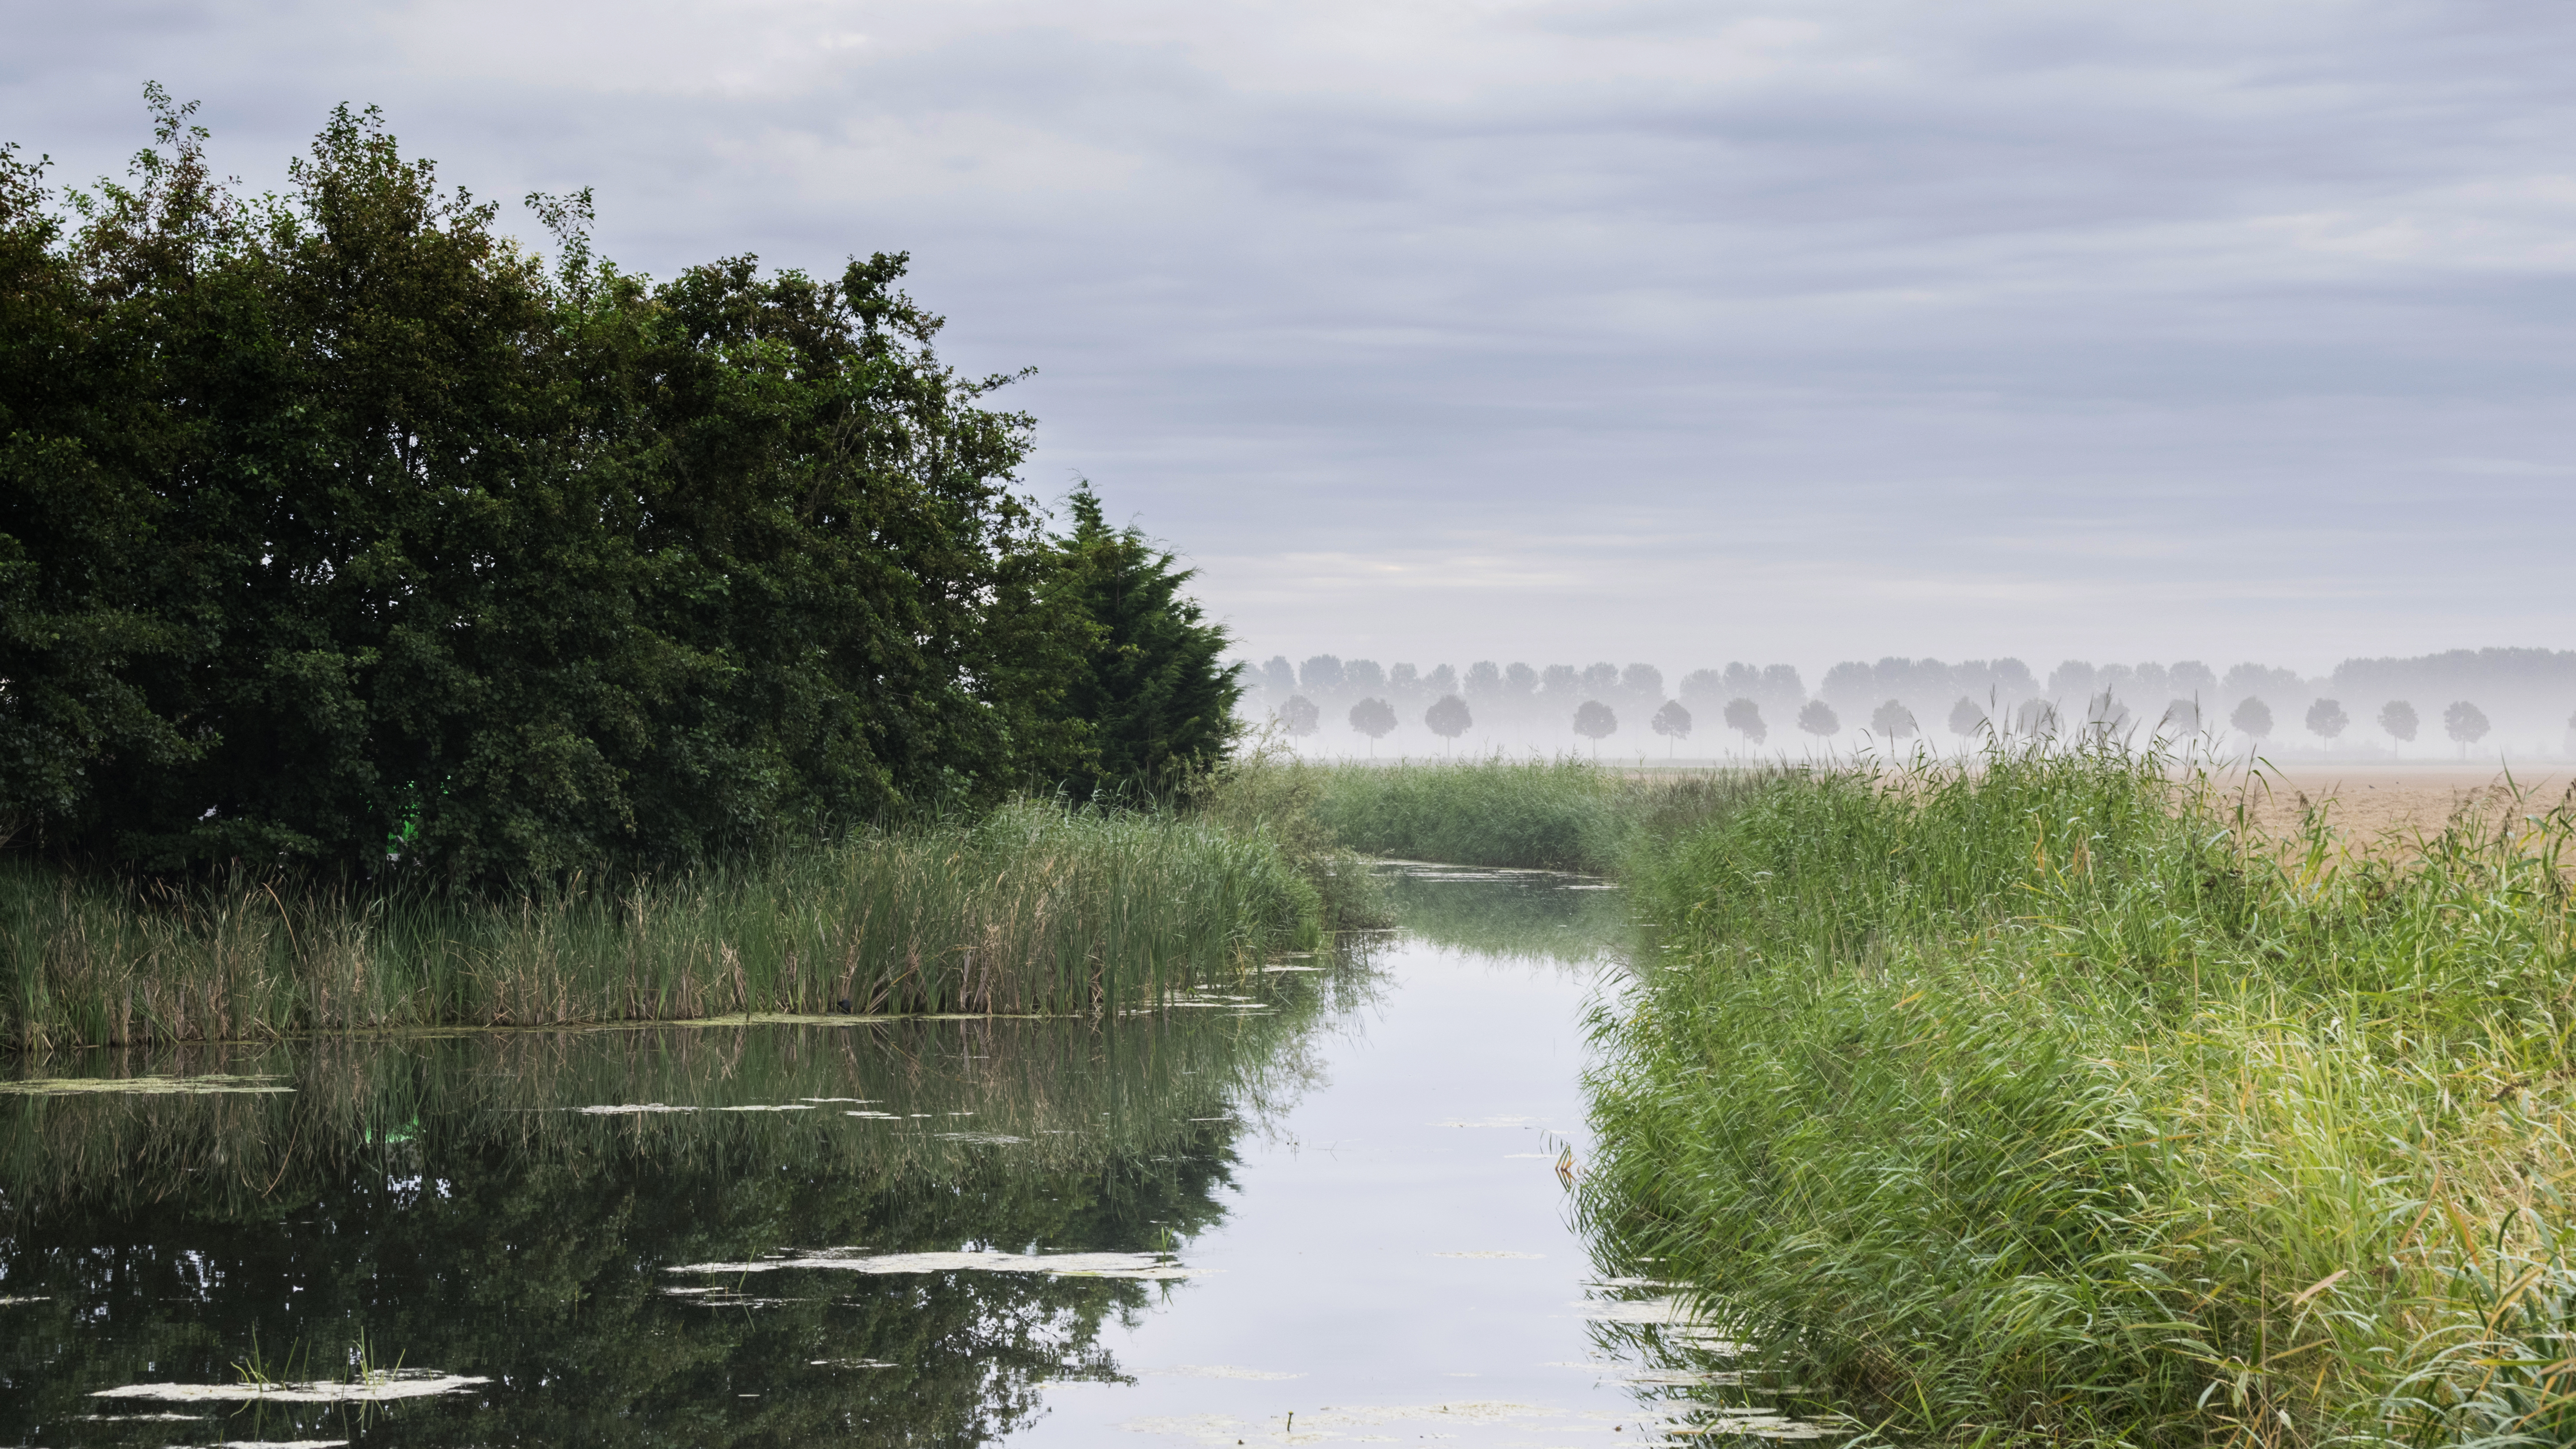
landscape, tree, water, nature, outdoor, marsh, swamp, dew, mist, morning, lake, river, canal, pond, stream, reservoir, nikon, waterway, body of water, trees, nederland, netherlands, outdoorphotography, wetland, bog, floodplain, habitat, loch, ecosystem, paulvandevelde, pdvandevelde, padagudaloma, natuurfotografie, naturephotographer, biesbosch, landschap, nederlandinfotos, riviertje, natural environment, atmospheric phenomenon